Robichaux House

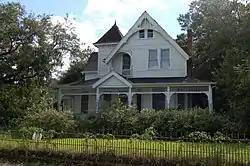

The Robichaux House is a historic house located at 322 East 2nd Street in Thibodaux, Louisiana.